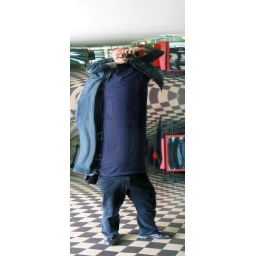
Self portrait from the mirror cabinet in Tychy/Poland